Xatar

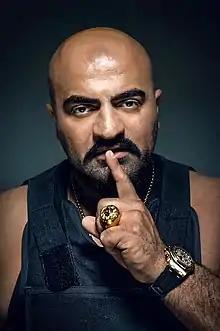
Xatar in 2018

Giwar Hajabi (24 December 1981 – 7 May 2025), better known by his stage name Xatar, was a Kurdish Iranian-born German rapper and businessman. He was the founder and owner of the labels "Alles oder Nix Records", "Kopfticker Records", "Groove Attack TraX" and "Goldmann Entertainment". He studied Music Business at the London Metropolitan University.